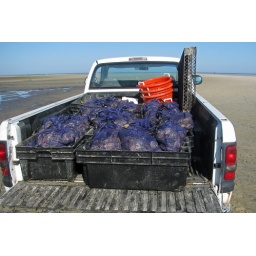
Truck full of fresh oysters - crowes pasture beach in Dennis